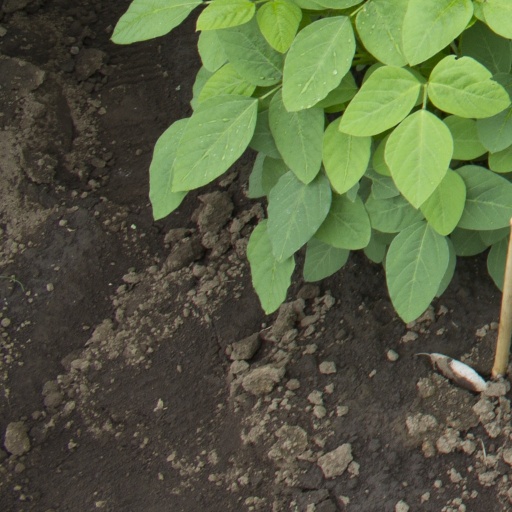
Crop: soybean